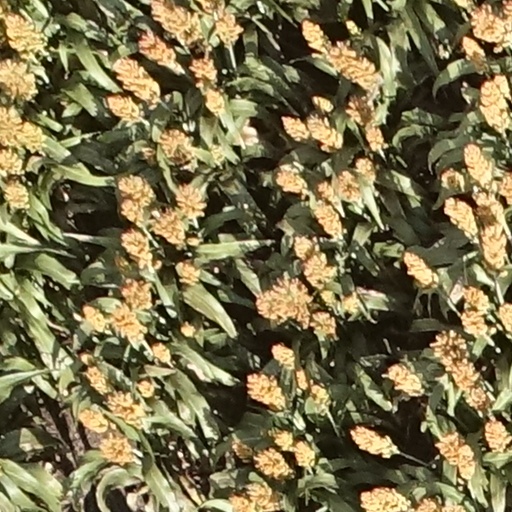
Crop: sorghum